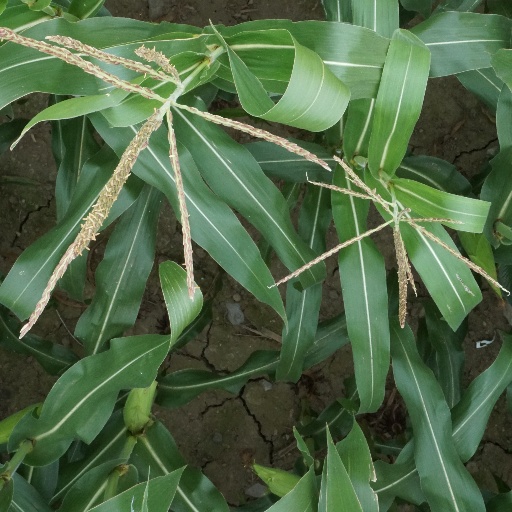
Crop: maize; corn